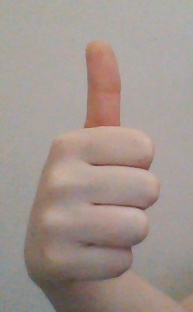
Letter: aleff